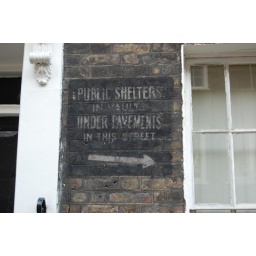
WW2 airraid shelter signs in westminster street london